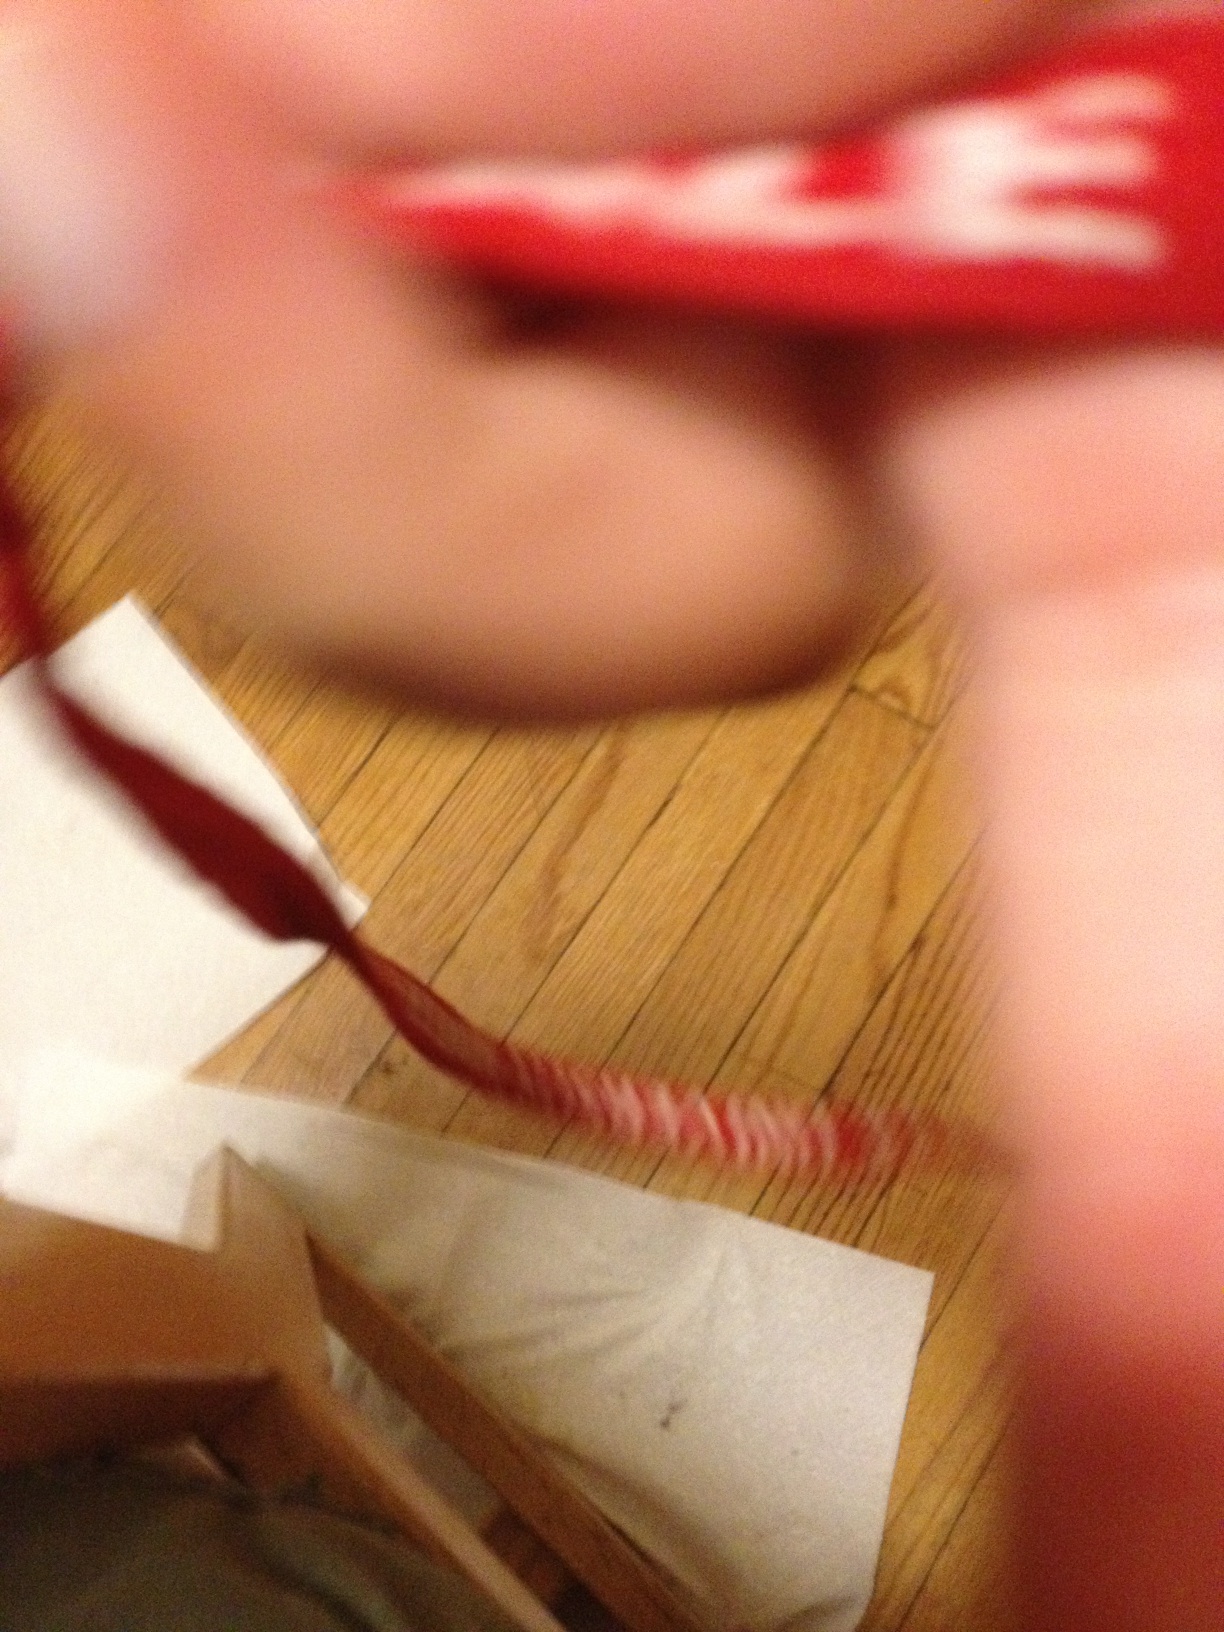Question: This is the lanyard for my key chain period what does it say on it?
Answer: unanswerable